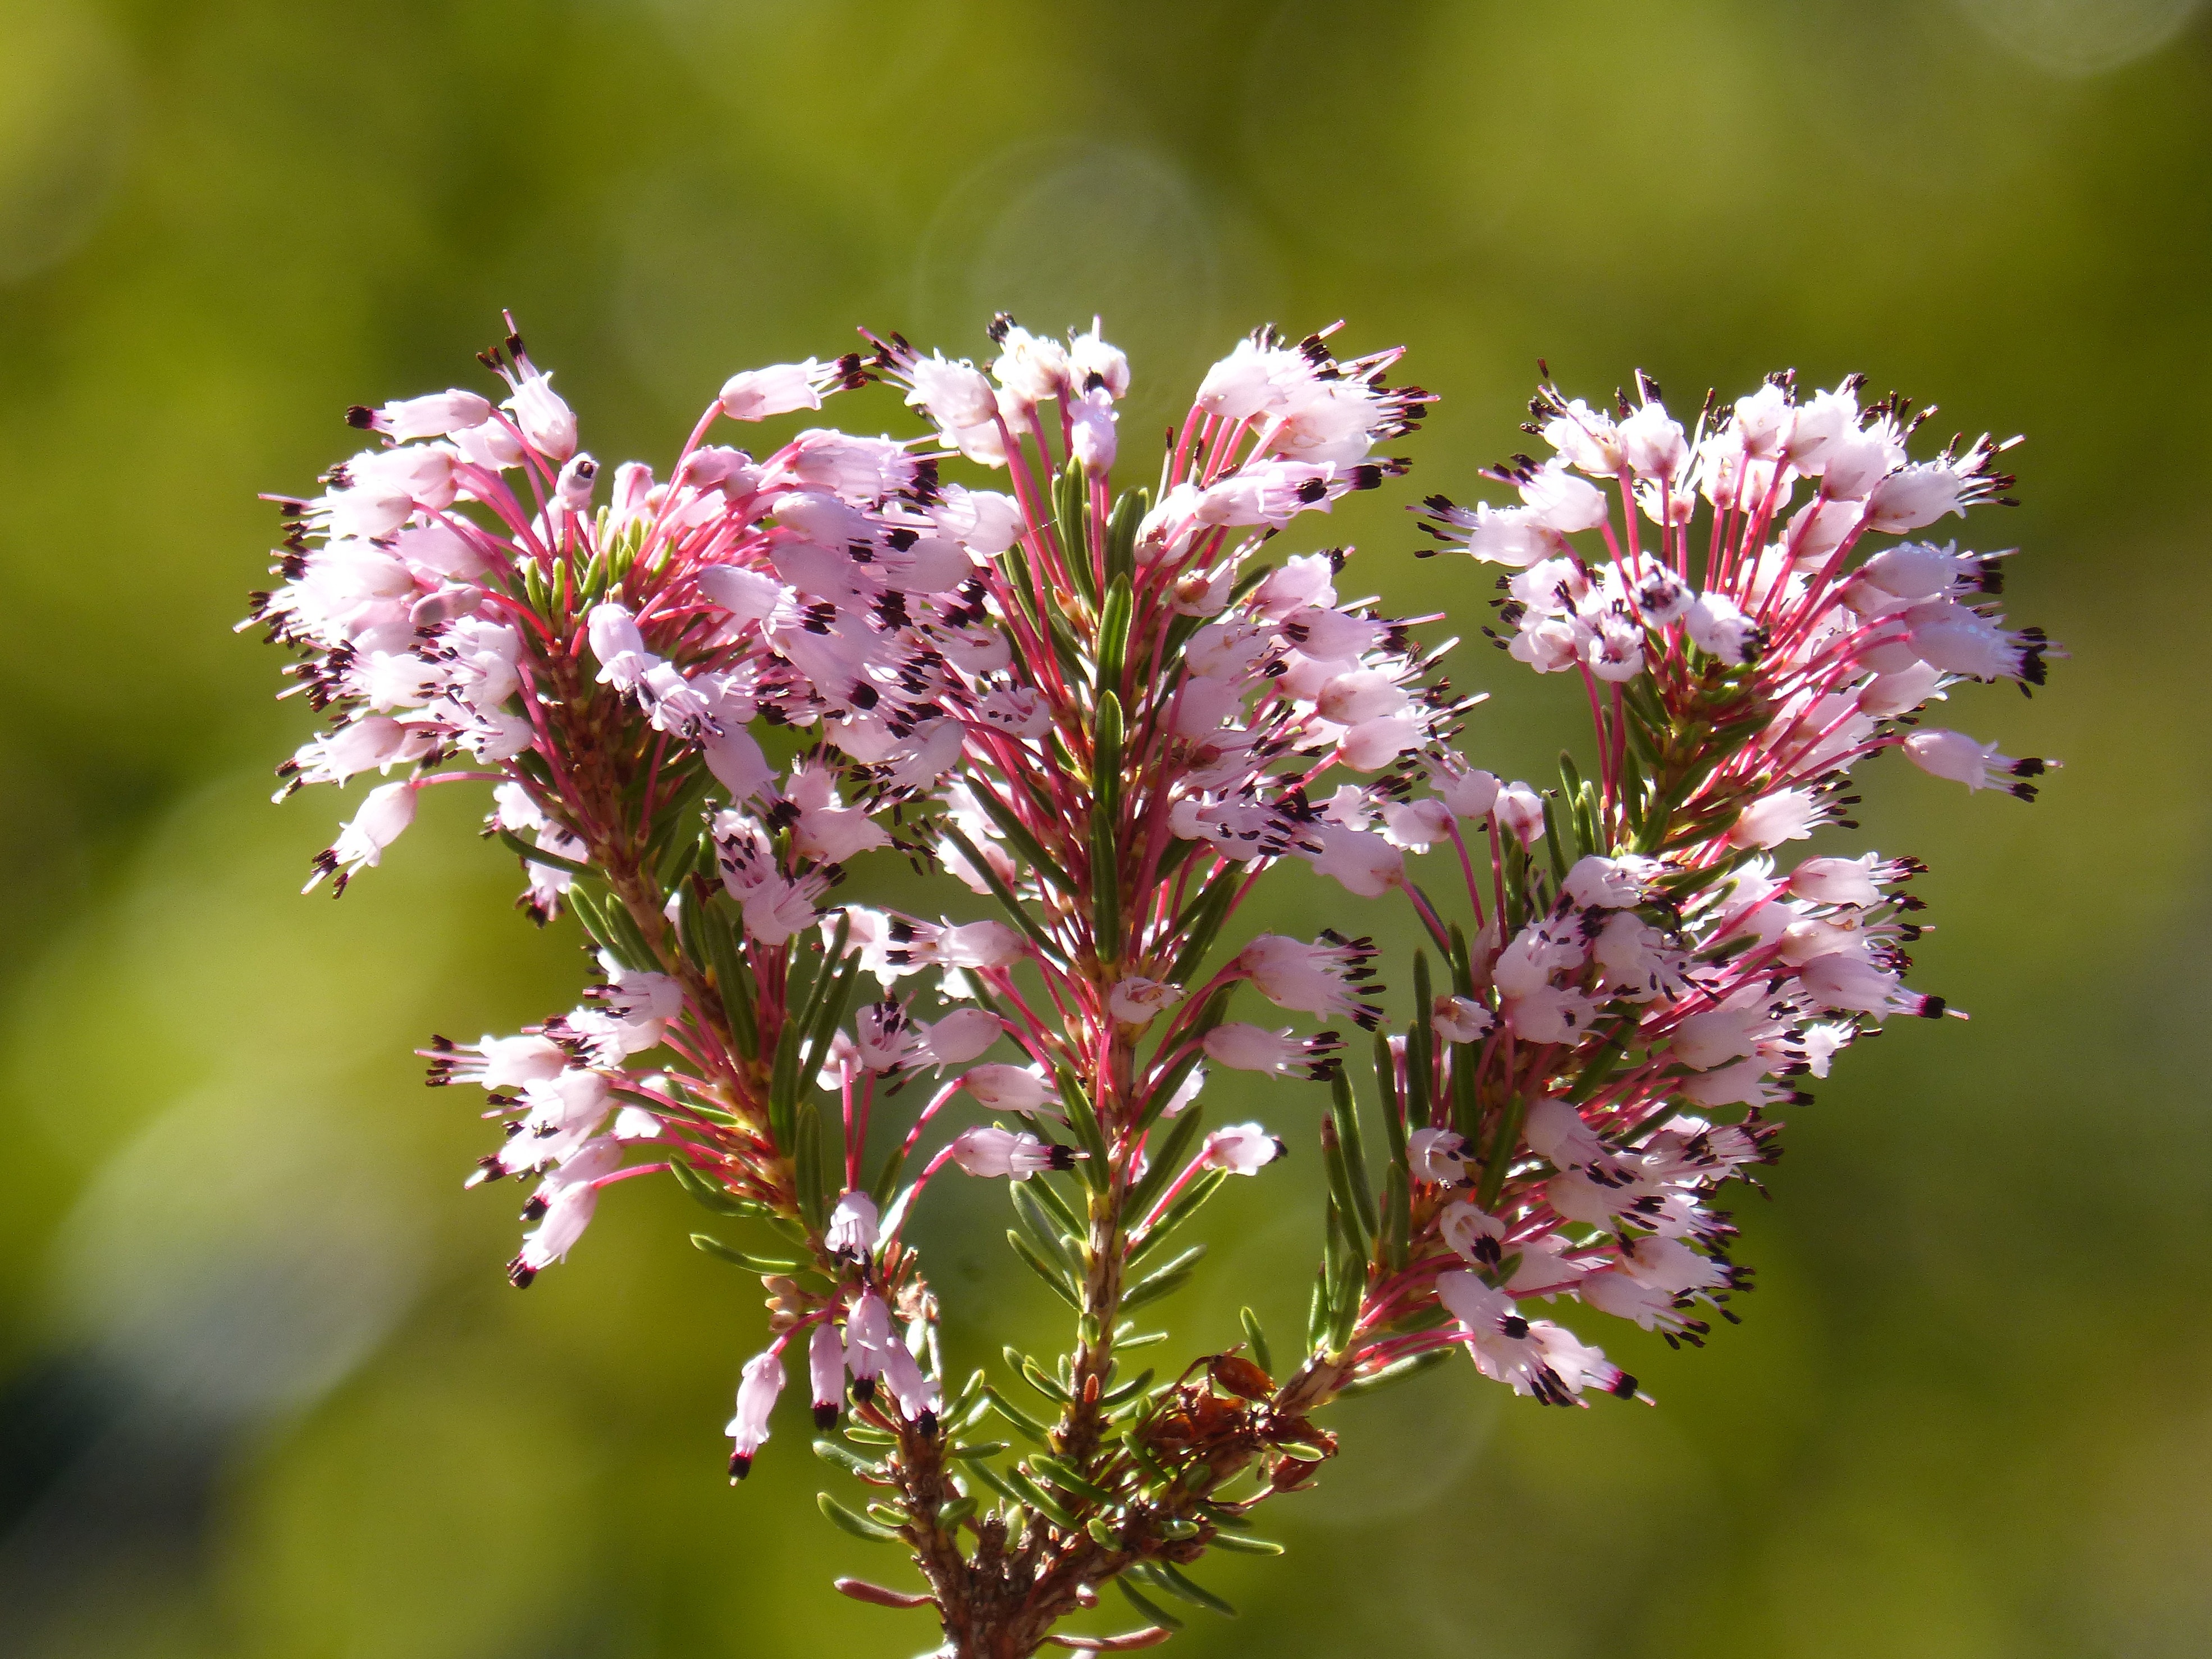
nature, branch, blossom, plant, meadow, leaf, flower, herb, produce, botany, flora, wild flower, wildflower, shrub, lilac, macro photography, flowering plant, plant wildlife, land plant, bruguera, heather winter, erica multiflora, bruc d hivern